AC Milan

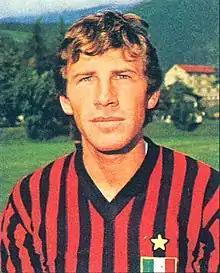
Franco Baresi in 1979

The 1960s began with the debut of Milan's legend Gianni Rivera in 1960: he would remain with the club for the rest of his career for the following 19 seasons. In 1961, Nereo Rocco was appointed as new coach of the club, which under his leadership won immediately a scudetto in 1961–62, followed, in the next season, by Milan's first European Cup triumph, achieved after beating Benfica in the final. This success was repeated in 1969, with a 4–1 win over Ajax in the final, which was followed by the Intercontinental Cup title the same year. During this period Milan also won its ninth scudetto, its first Coppa Italia, with victory over Padova in the 1967 final, and two European Cup Winners' Cups in 1967–68 and 1972–73,